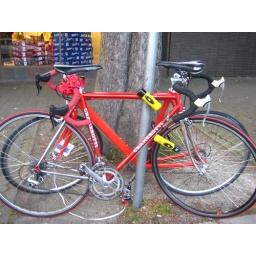
Monika and my road bikes looking gloriously red. (photo taken by Monika)